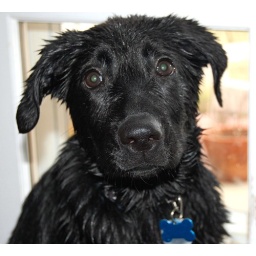
Probably hanging out in the tub while your human is showering is not a good leader dog trait.